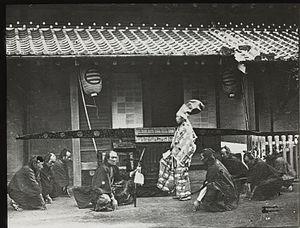
Seigneur Japonais montant dans son palanquin
Un palanquin est une sorte de chaise, ou de litière, portée par des hommes ou par des animaux et dont les personnes importantes se servent, dans une grande partie de l'Asie, pour se faire transporter d’un lieu à un autre. Présent en Inde et en Chine depuis quelque deux mille ans, le palanquin se rencontre également au Japon, en Corée et au Ghana. À la différence de la chaise à porteurs européenne, le palanquin est parfois porté par un grand nombre de porteurs, marquant ainsi le statut de son occupant.